SAM Colombia

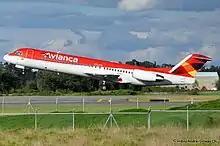
An Avianca Fokker 100, operated by SAM, taking off at El Dorado International Airport in 2009

In the second year of activities, SAM's wings grew and began to embrace the world of the nearest Colombian cities with flights to Bogotá, Bucaramanga, Planeta Rica and Barranquilla. The airline grew quickly. Industrial and commercial activity increased to the point that in 1950s the fleet comprised 18 cargo aircraft and the destinations were now far afield. SAM's aircraft flew to and from the Caribbean and South America.